2016 NCAA Division I men's soccer championship game

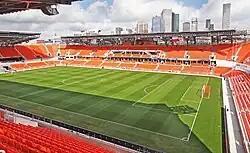
Compass Stadium hosted the match

The 2016 NCAA Division I men's soccer championship game was the final game of the 2016 NCAA Division I Men's Soccer Championship, determining the national champion for the 2016 NCAA Division I men's soccer season. The match was played on December 11, 2016, at BBVA Compass Stadium in Houston, Texas, a soccer-specific stadium that is home to Major League Soccer club, Houston Dynamo. Stanford of the Pac-12 Conference won the match, and successfully defended their national championship. Stanford defeated Wake Forest of the Atlantic Coast Conference. The crowd of 6,315 saw the match decided on penalty kicks, where Stanford prevailed on a 5–4 scoreline, following a 0–0 draw in regulation and overtime. The title was Stanford's second ever title, in their fourth-ever appearance. It was Wake Forest's second appearance in the final.